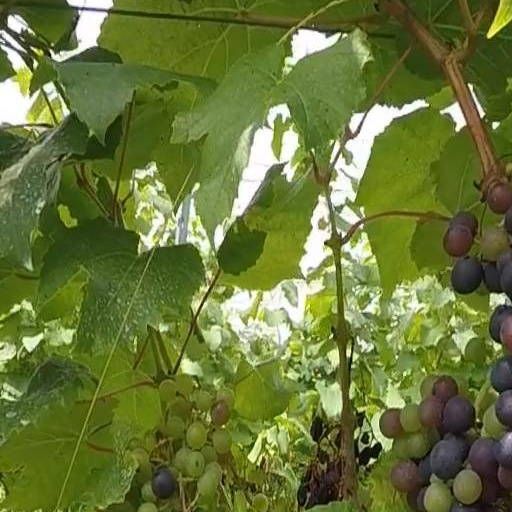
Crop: grape